Roman Catholic Diocese of Sansepolcro

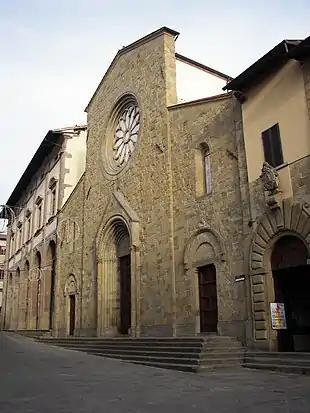
Duomo of Sansepolcro (11th century)

The Roman Catholic diocese of Sansepolcro was a Latin rite see in Tuscany, central Italy. It was erected in 1515, as the Diocese of (Borgo) Sansepolcro (Italian), though difficulties prevented the appointment of a bishop until 1520. On 30 September 1986, the diocese was suppressed and united with the Diocese of Arezzo and the Diocese of Cortona to form the Diocese of Arezzo-Cortona-Sansepolcro.